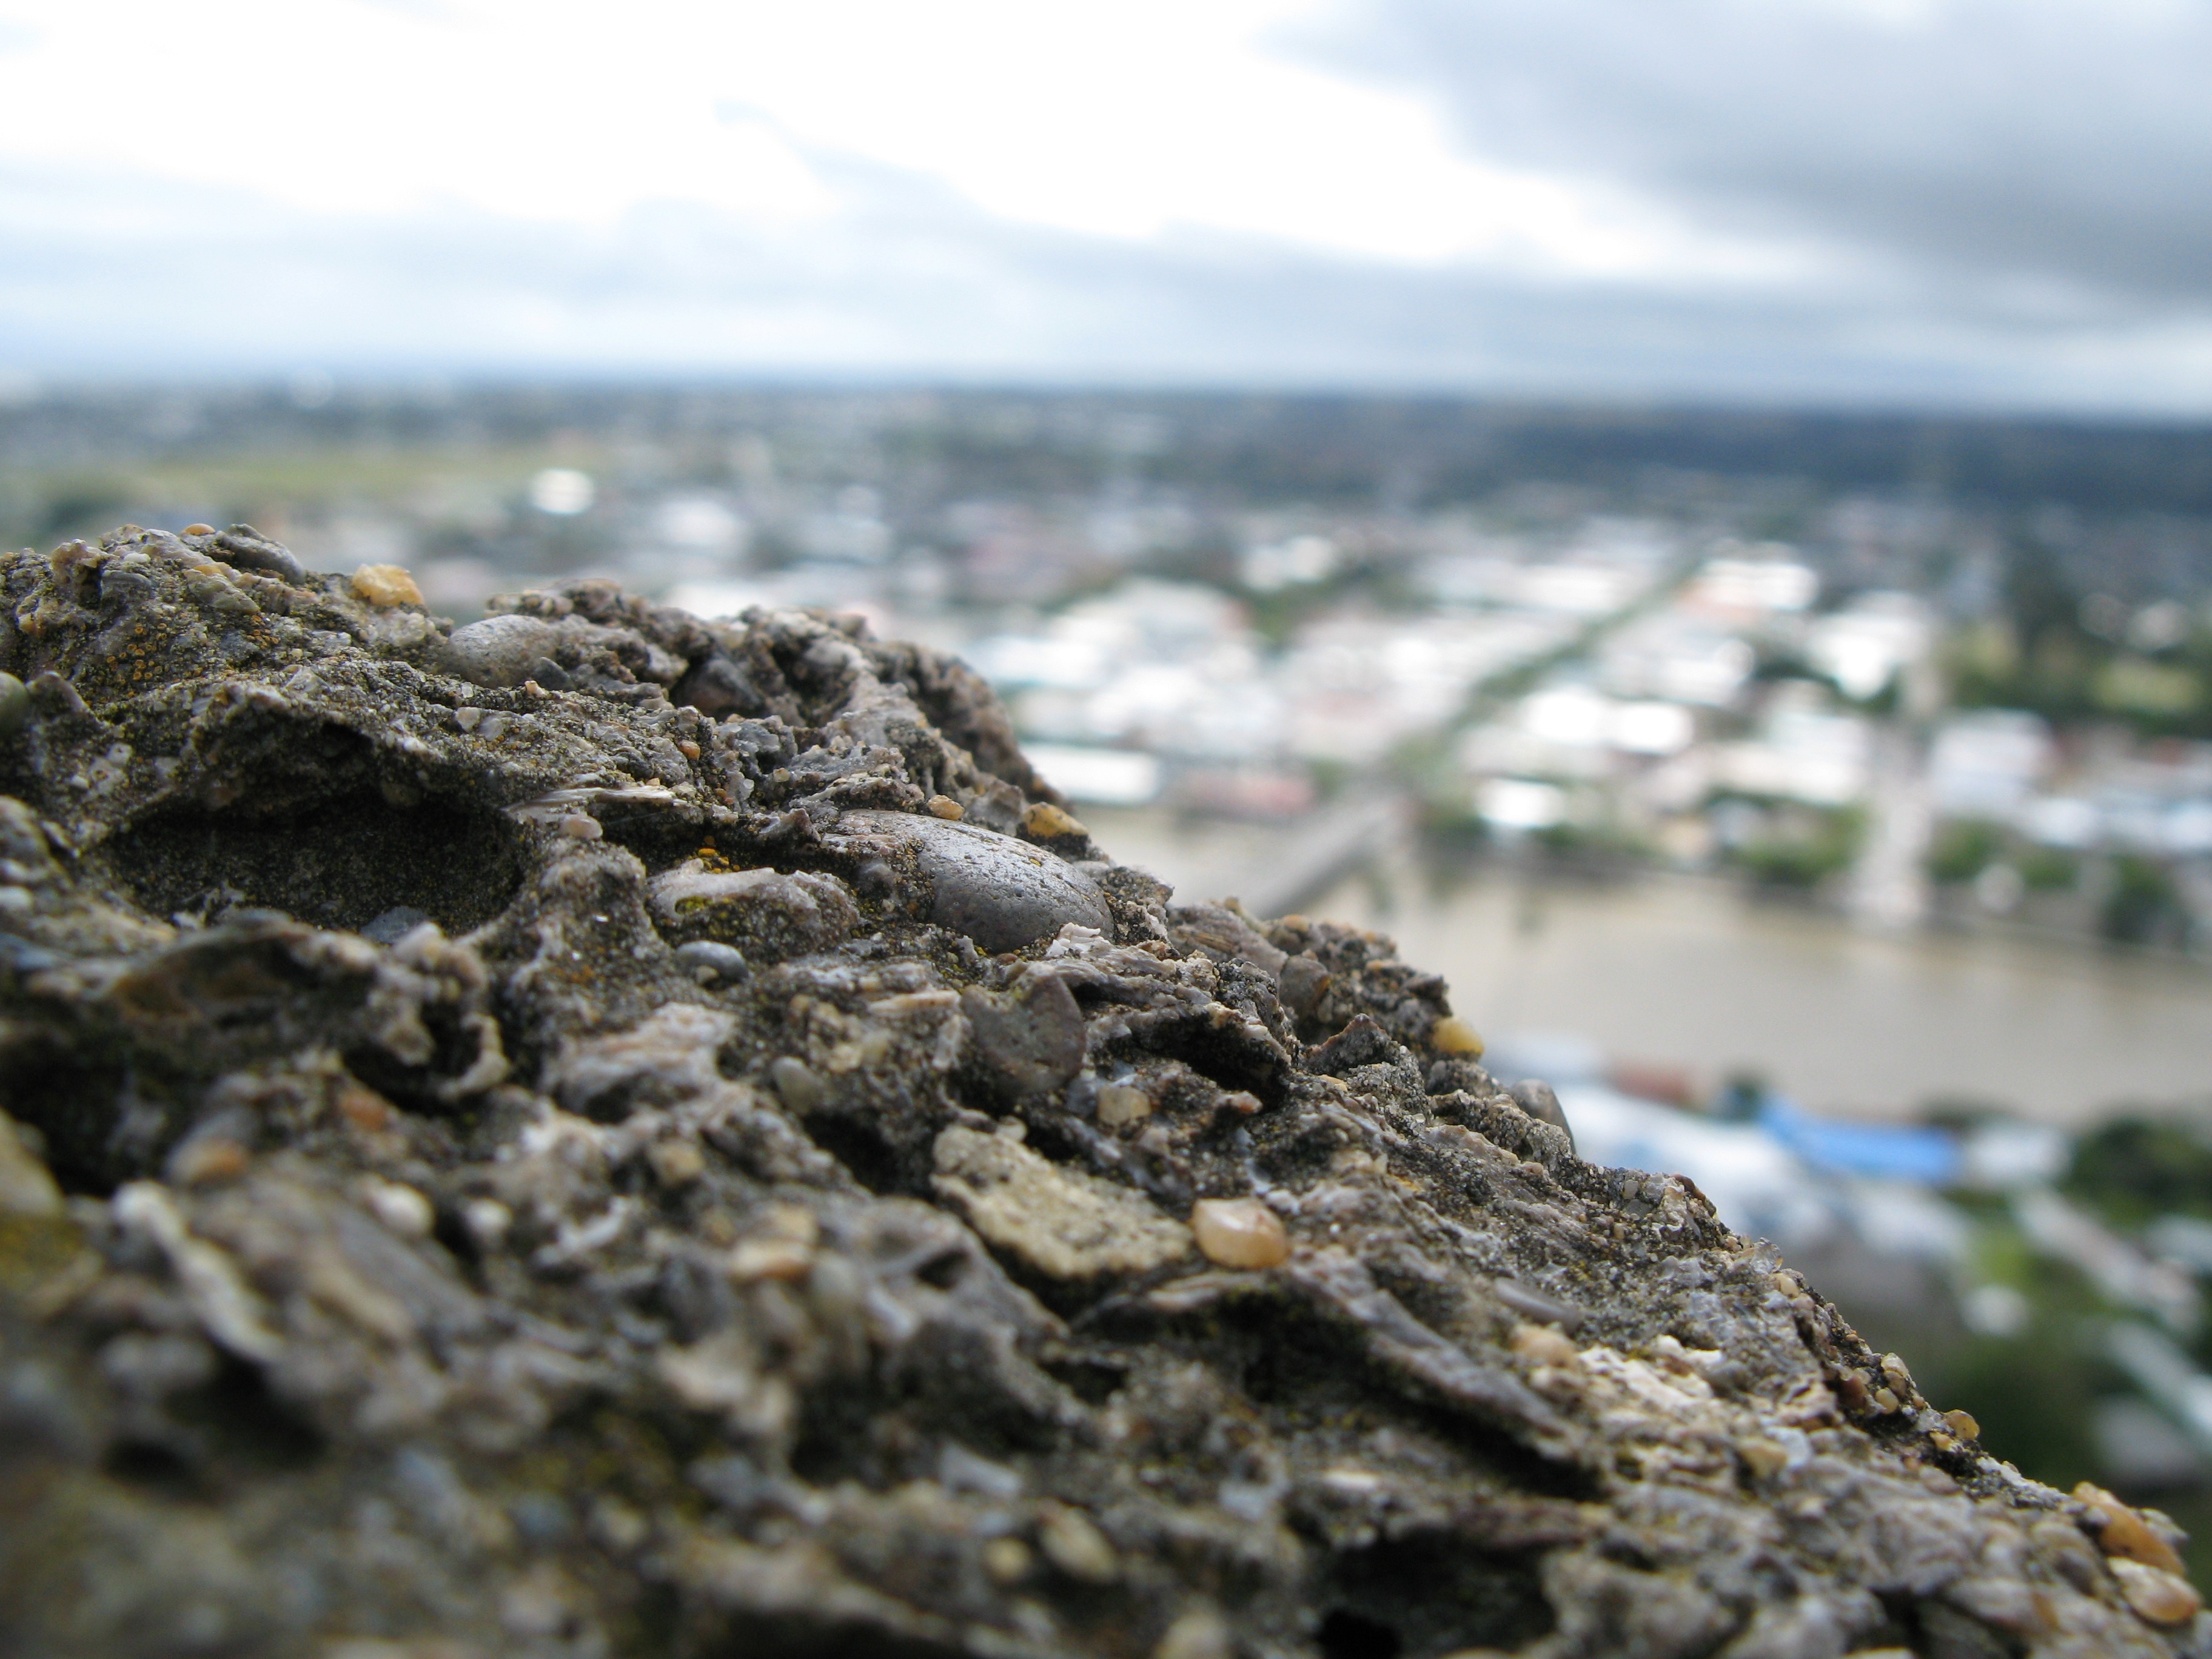
sea, coast, water, nature, rock, texture, shore, high, soil, terrain, material, rocks, focus, geology, zoom, rock outcropping